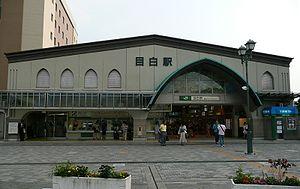
La gare de Mejiro est une gare ferroviaire de la ville de Tōkyō au Japon. Elle est située dans l'arrondissement de Toshima, dans le quartier de Mejiro. Elle est desservie par la ligne Yamanote de la JR East.